David Freiberg

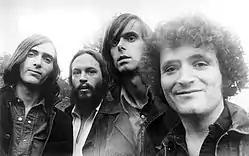
Freiberg (far right) with Quicksilver Messenger Service in 1970

Following his release, Freiberg co-founded Quicksilver Messenger Service with guitarists John Cipollina, Jim Murray and Gary Duncan and drummer Greg Elmore in 1965. The founding took place shortly after Valenti, who had recently hired the musicians for his backing band following the folk rock explosion, was imprisoned for drugs. Due to the surfeit of guitarists in the group, Freiberg (who was only tangentially acquainted with his bandmates through their mutual friendship with Valenti, with Cipollina remarking that they had been instructed to "take care" of him) was assigned the bass.